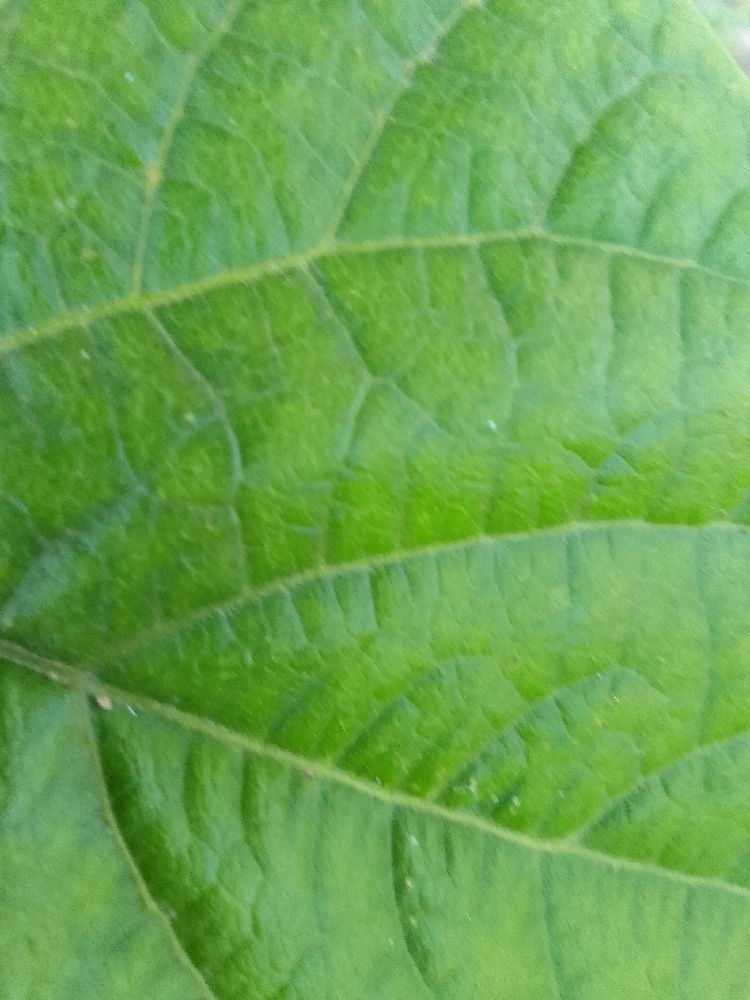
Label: healthy